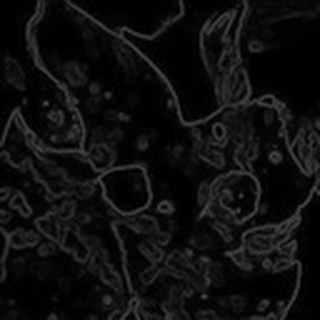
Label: cotton_target_spot